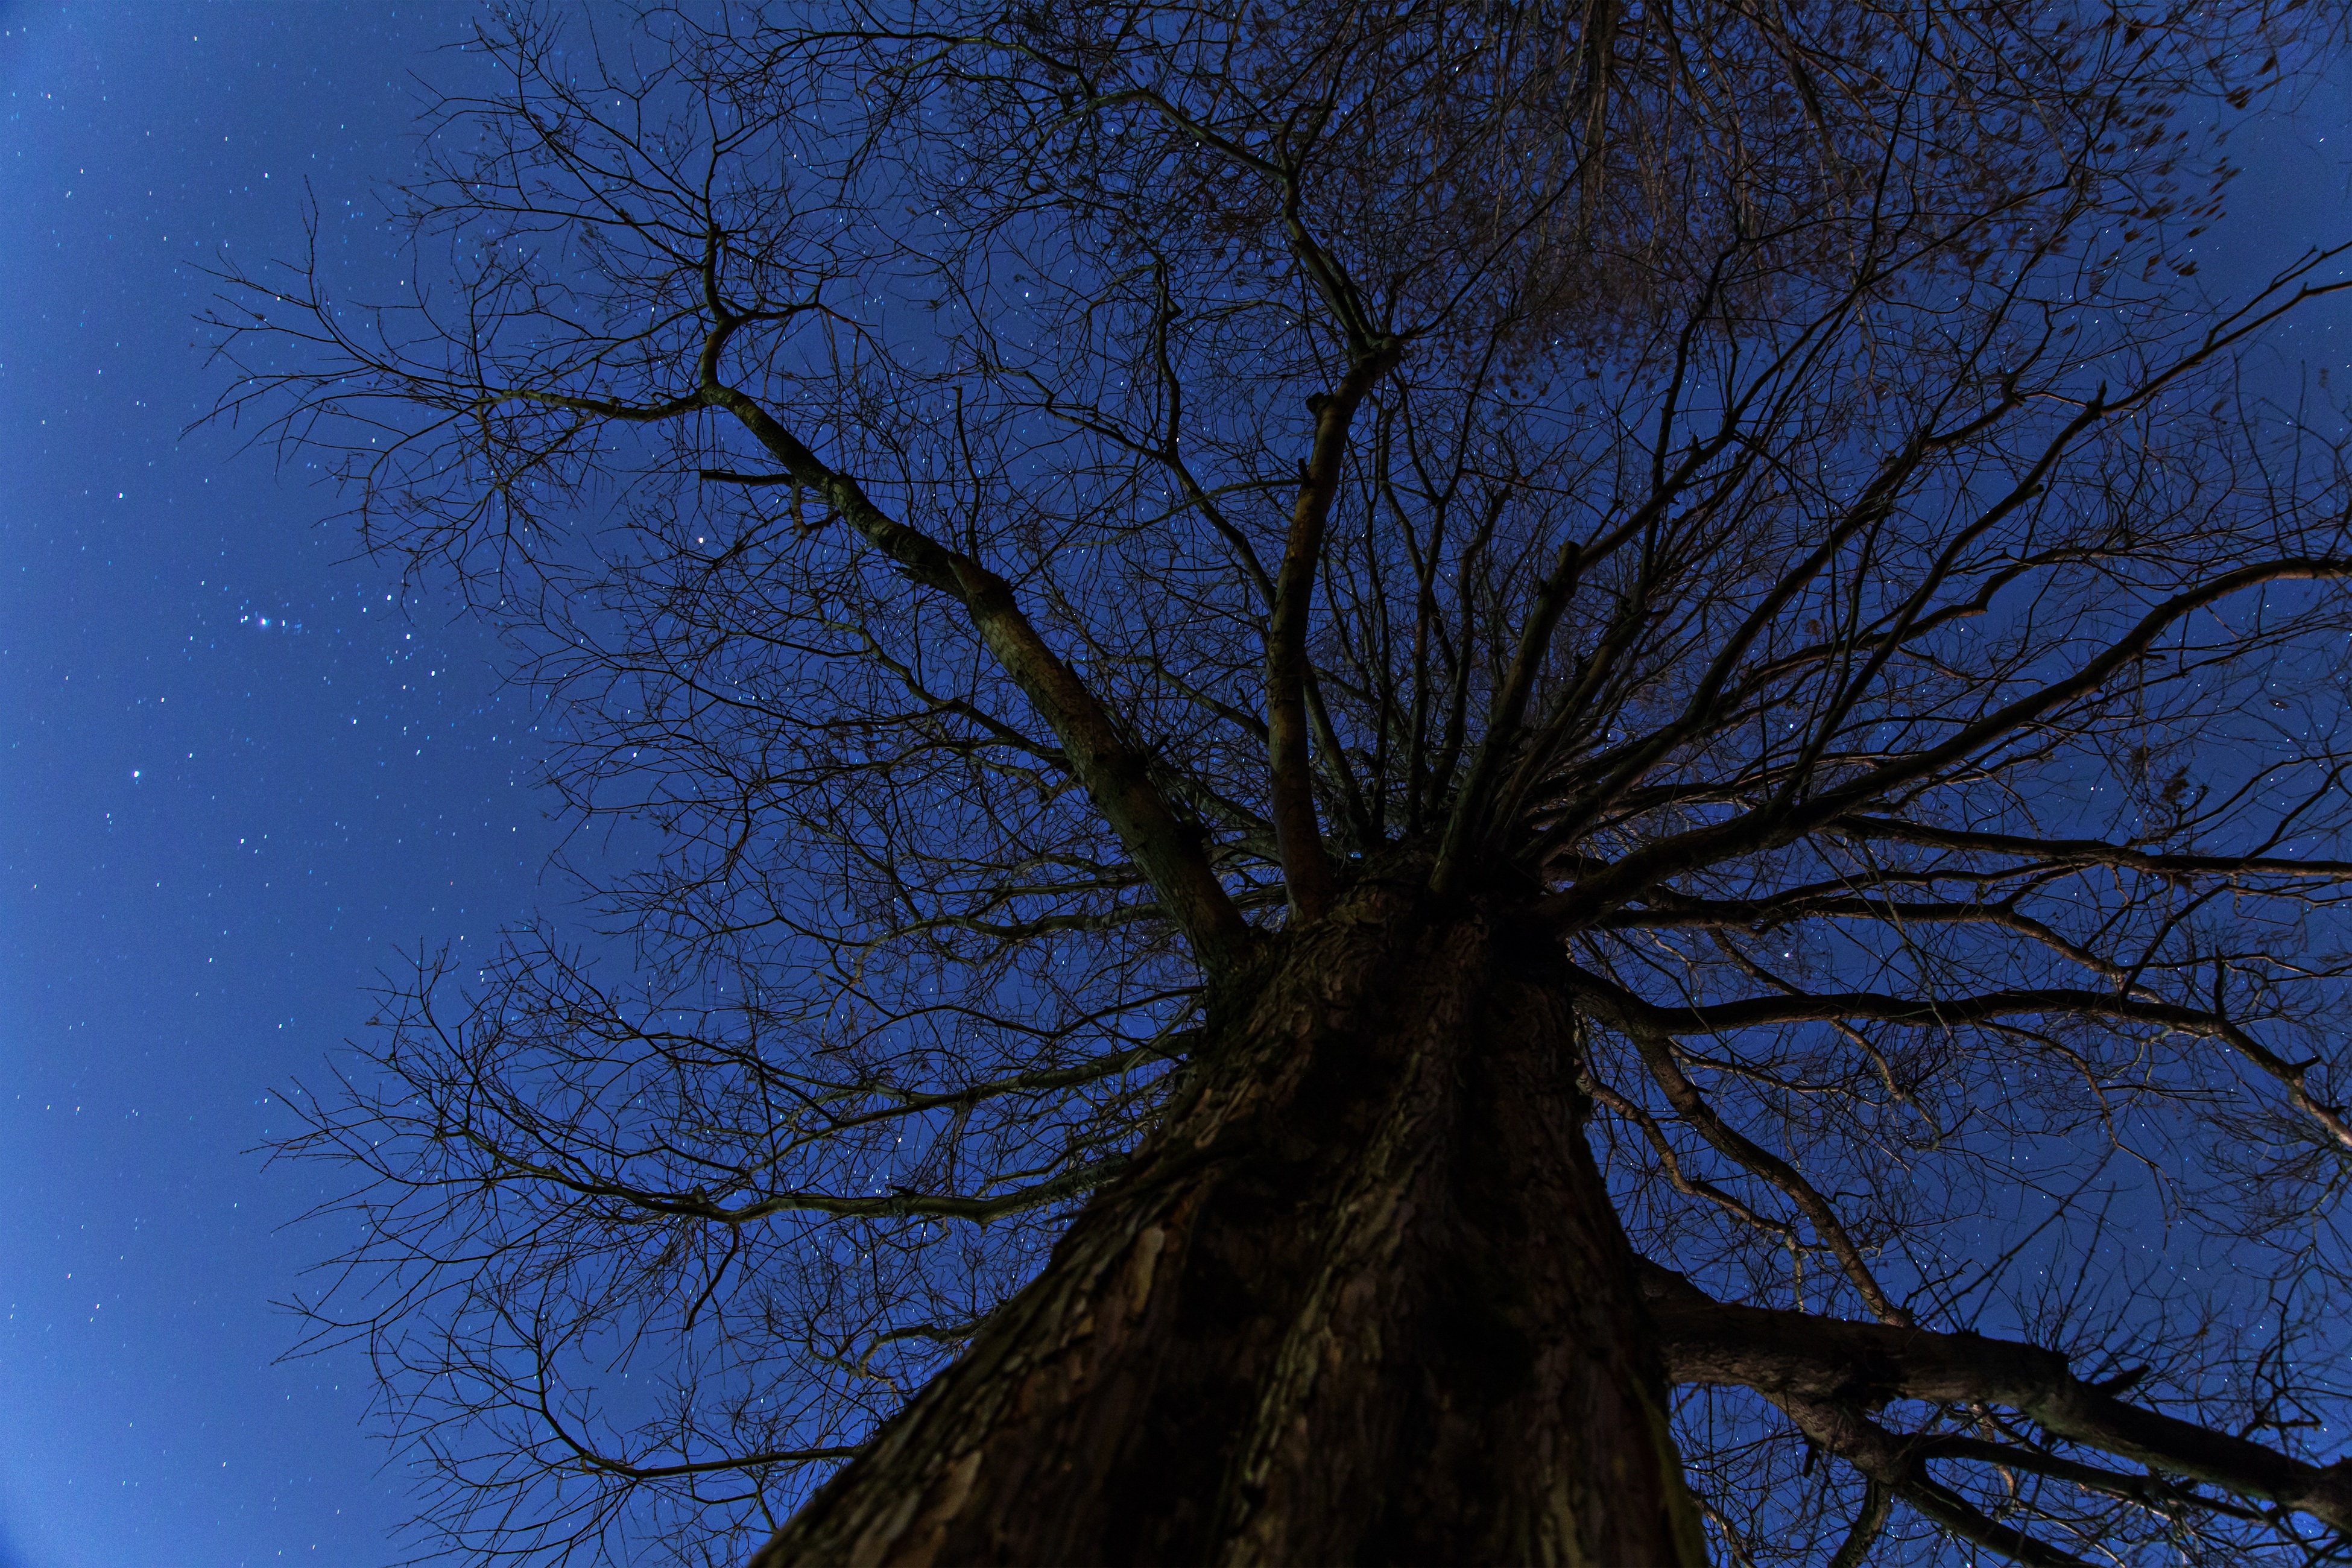
landscape, tree, nature, forest, branch, winter, plant, sky, wood, night, sunlight, star, leaf, flower, evening, darkness, moonlight, night view, natural beauty, orion, atmospheric phenomenon, woody plant